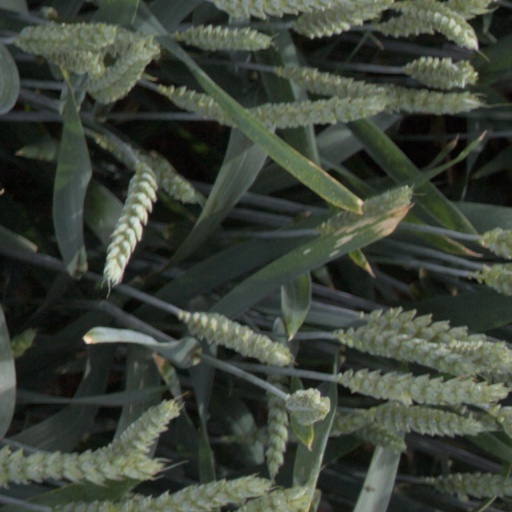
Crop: wheat